Philippine Independent Church

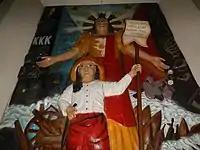
Representation of ""Ang Birhen ng Balintawak"" ("Virgin of Balintawak" or "Our Lady of Balintawak"), an icon of the "Iglesia Filipina Independiente" which is believed to be a Marian apparition during the Philippine Revolution. It depicts an indigenous Virgin Mary, as the mother of a struggling nation dressed in traditional Filipina dress, with her Son, the Divine Infant, attired as a "Katipunero".

From 1902 to 1907, the Church was Trinitarian and largely followed Catholic forms of worship. It reformed the Latin Tridentine liturgy, and the Mass in its earliest days was said both in Spanish and the vernacular. Aglipay and de los Reyes later amended their theology, coming to reject the divinity of Jesus and the Holy Trinity, becoming theologically (though not officially) Unitarian in 1907. Aglipay and de los Reyes' Unitarian, rationalist, and progressive theological views were already evident in the church's "Catecismo de la Iglesia Filipina Independiente" (1905), "Oficio Divino" (1906), and subsequently the novena, "Pagsisiyam sa Birhen sa Balintawak" (1925), as well as its English translation, "Novenary of the Motherland" (1926). However, a significant number of the Church's population refused to accept the new Unitarian theology, and continued to profess Trinitarianism.